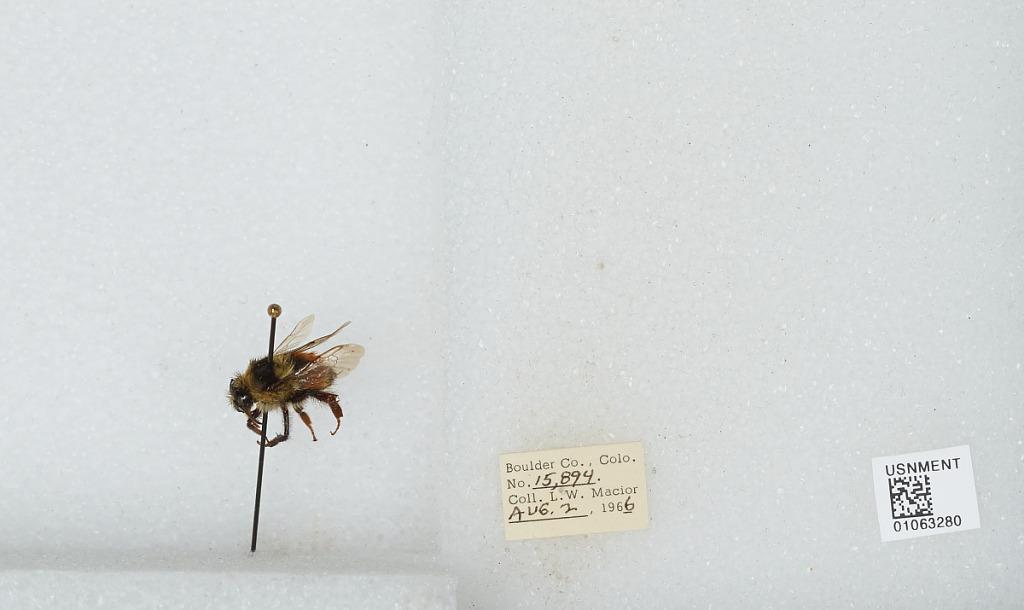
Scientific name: Bombus (Pyrobombus) bifarius Cresson
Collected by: L. Macior
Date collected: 1966-8-2
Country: United States
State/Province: Colorado
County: Boulder
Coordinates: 40.0017, -105.308